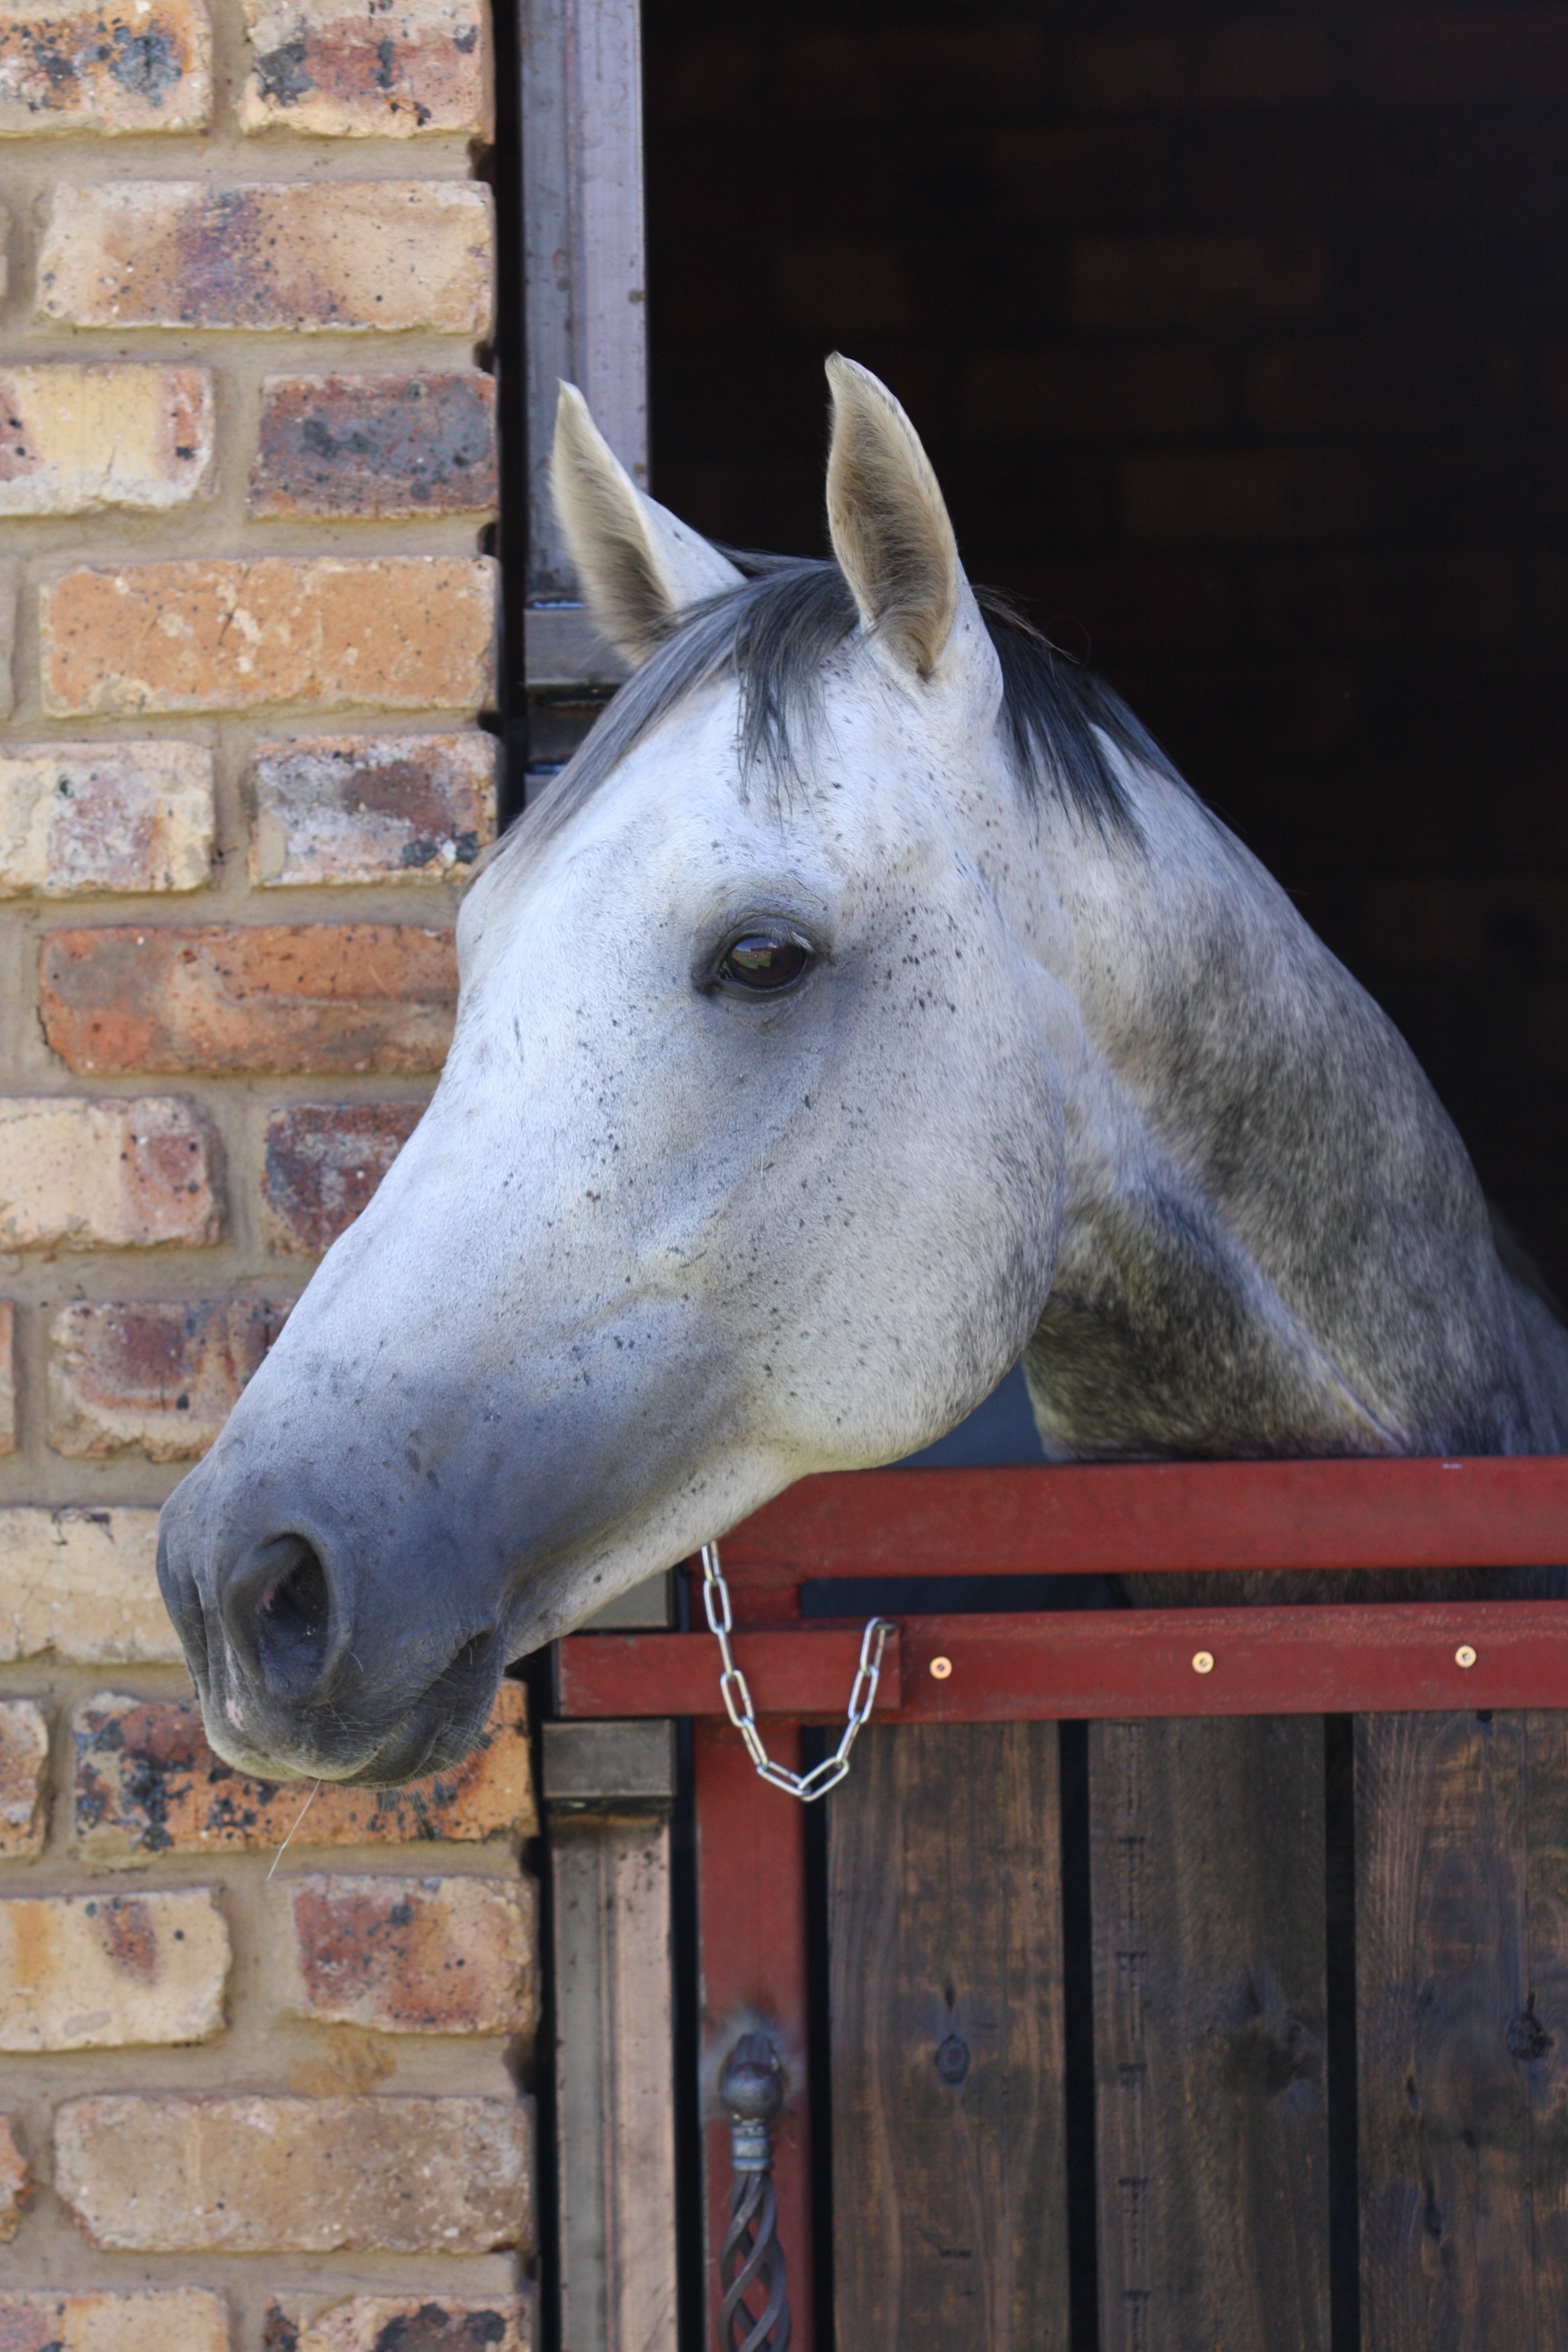
farm, animal, portrait, horse, mammal, stallion, mane, door, equestrian, stable, bridle, equine, pets, grey, mare, domestic, horse head, purebred, pack animal, horse like mammal, mustang horse